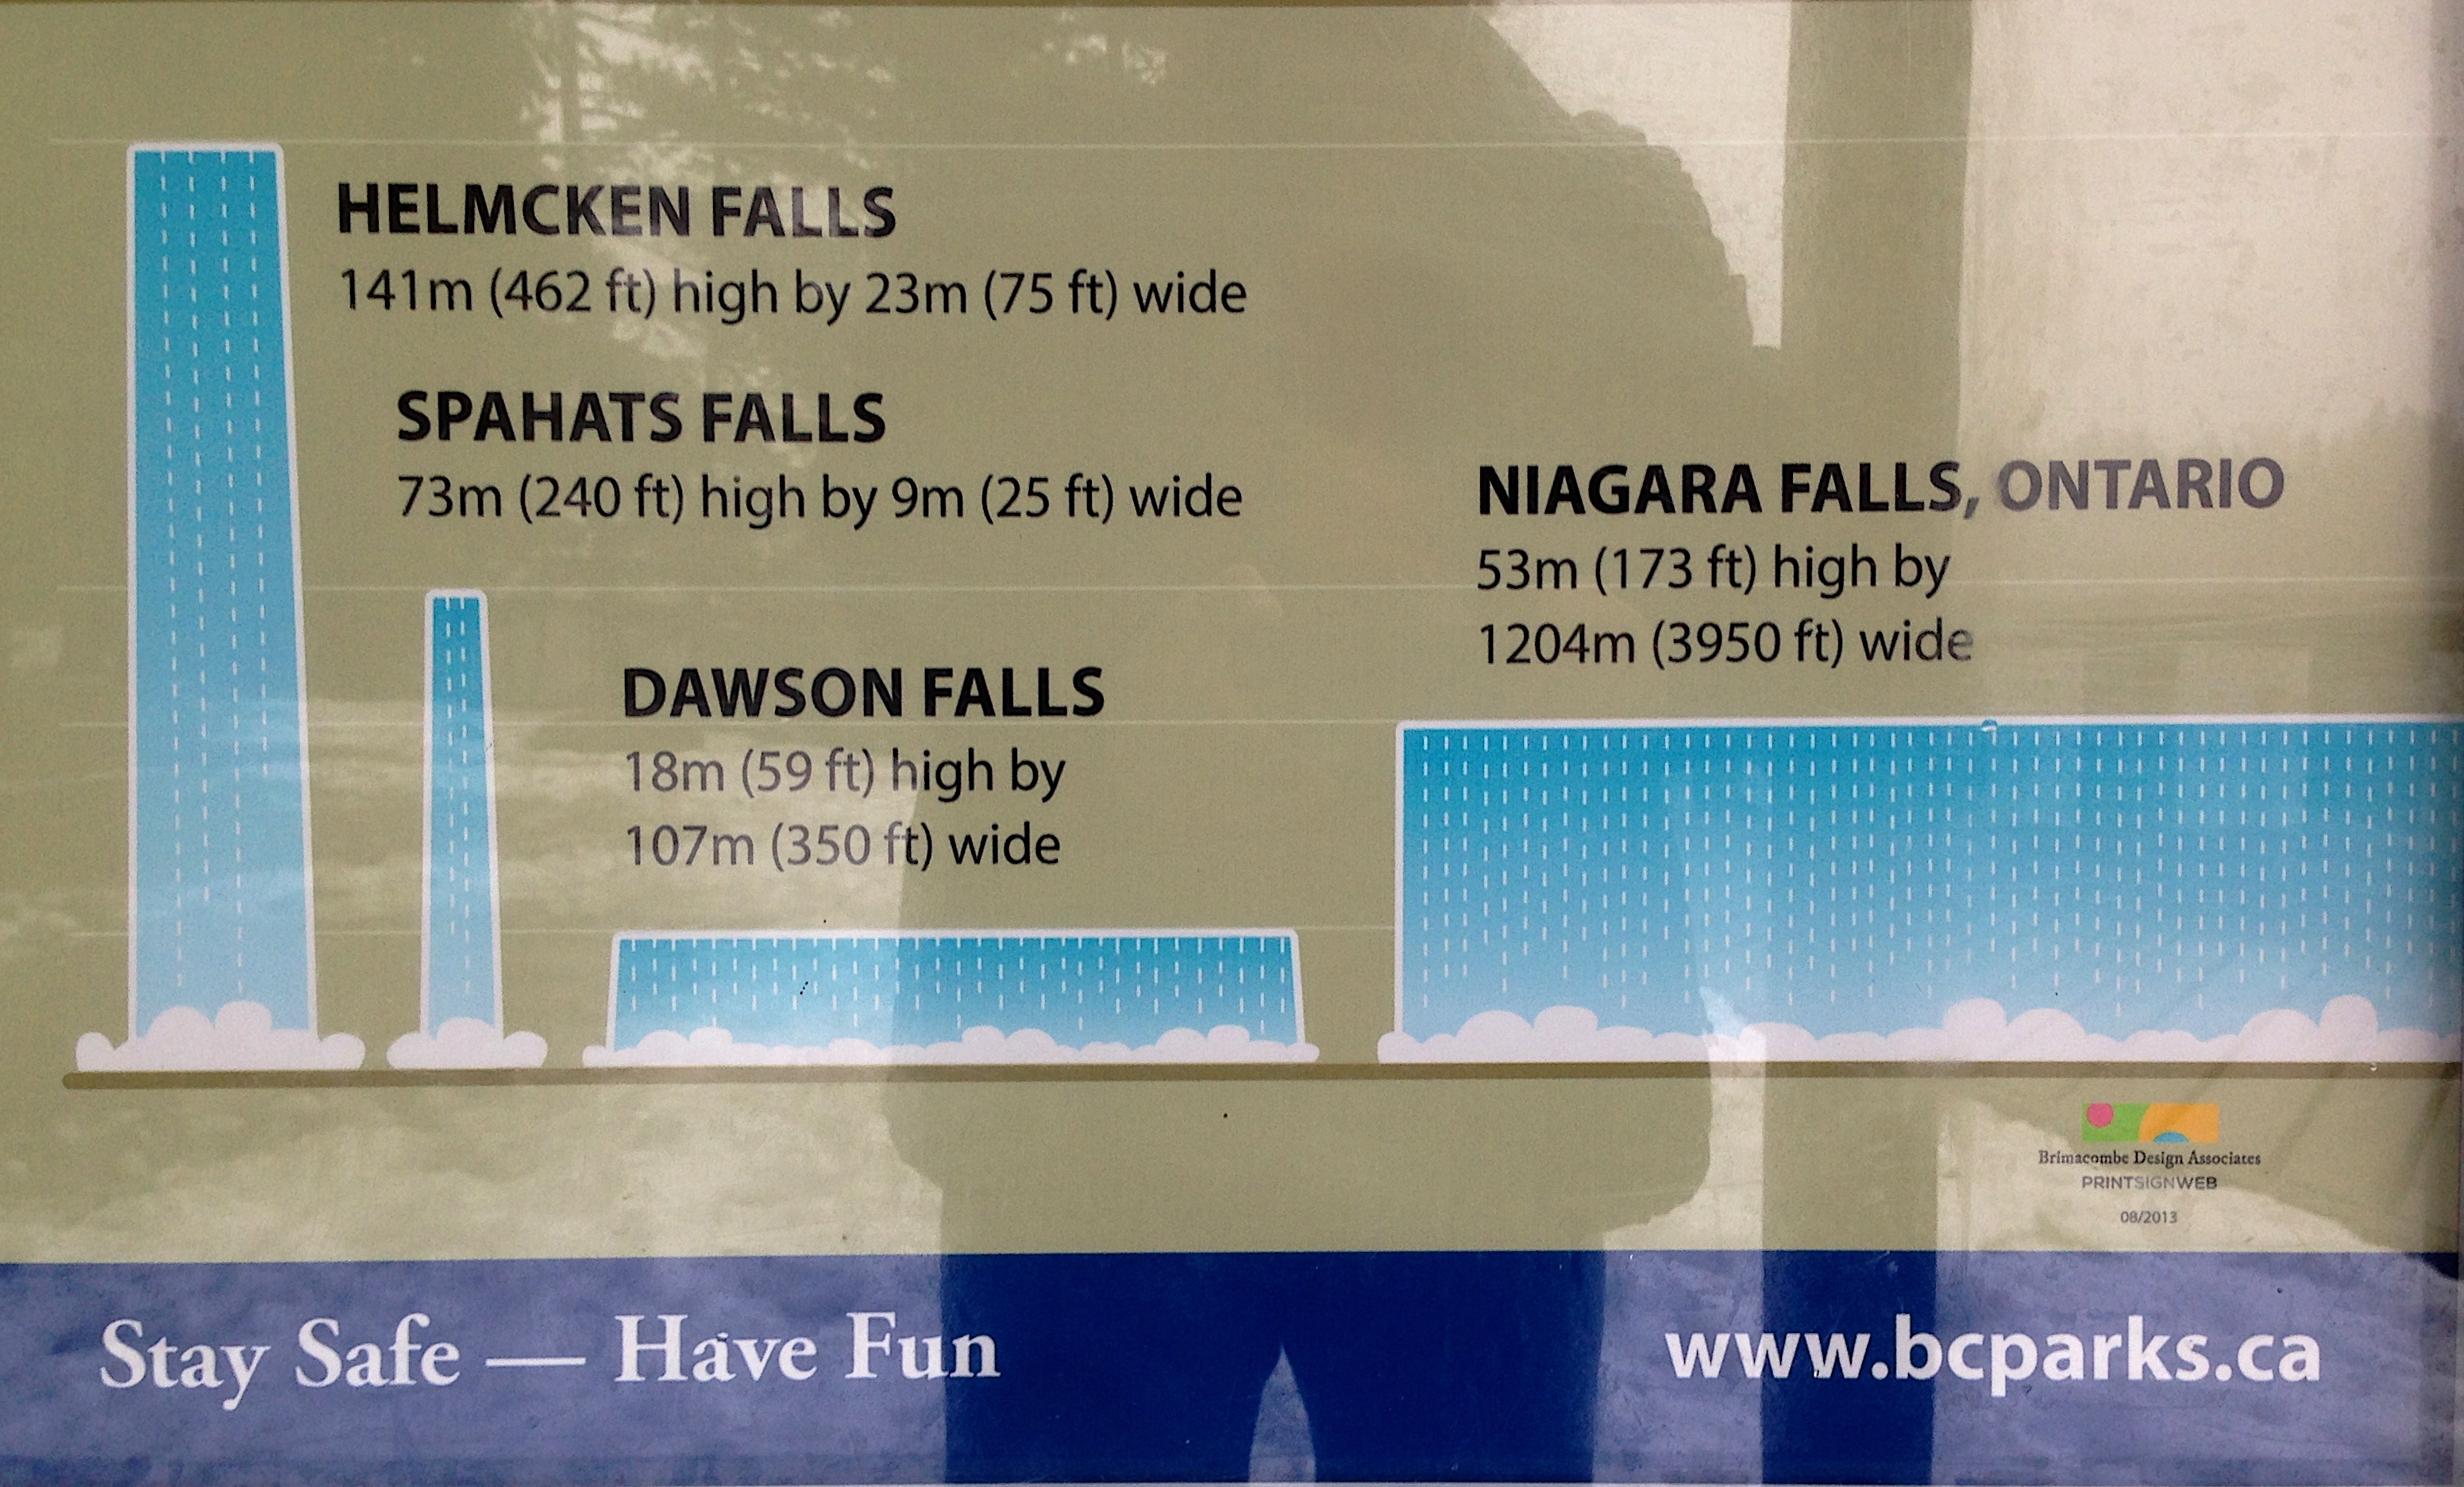
advertising, banner, brand, text, document, presentation